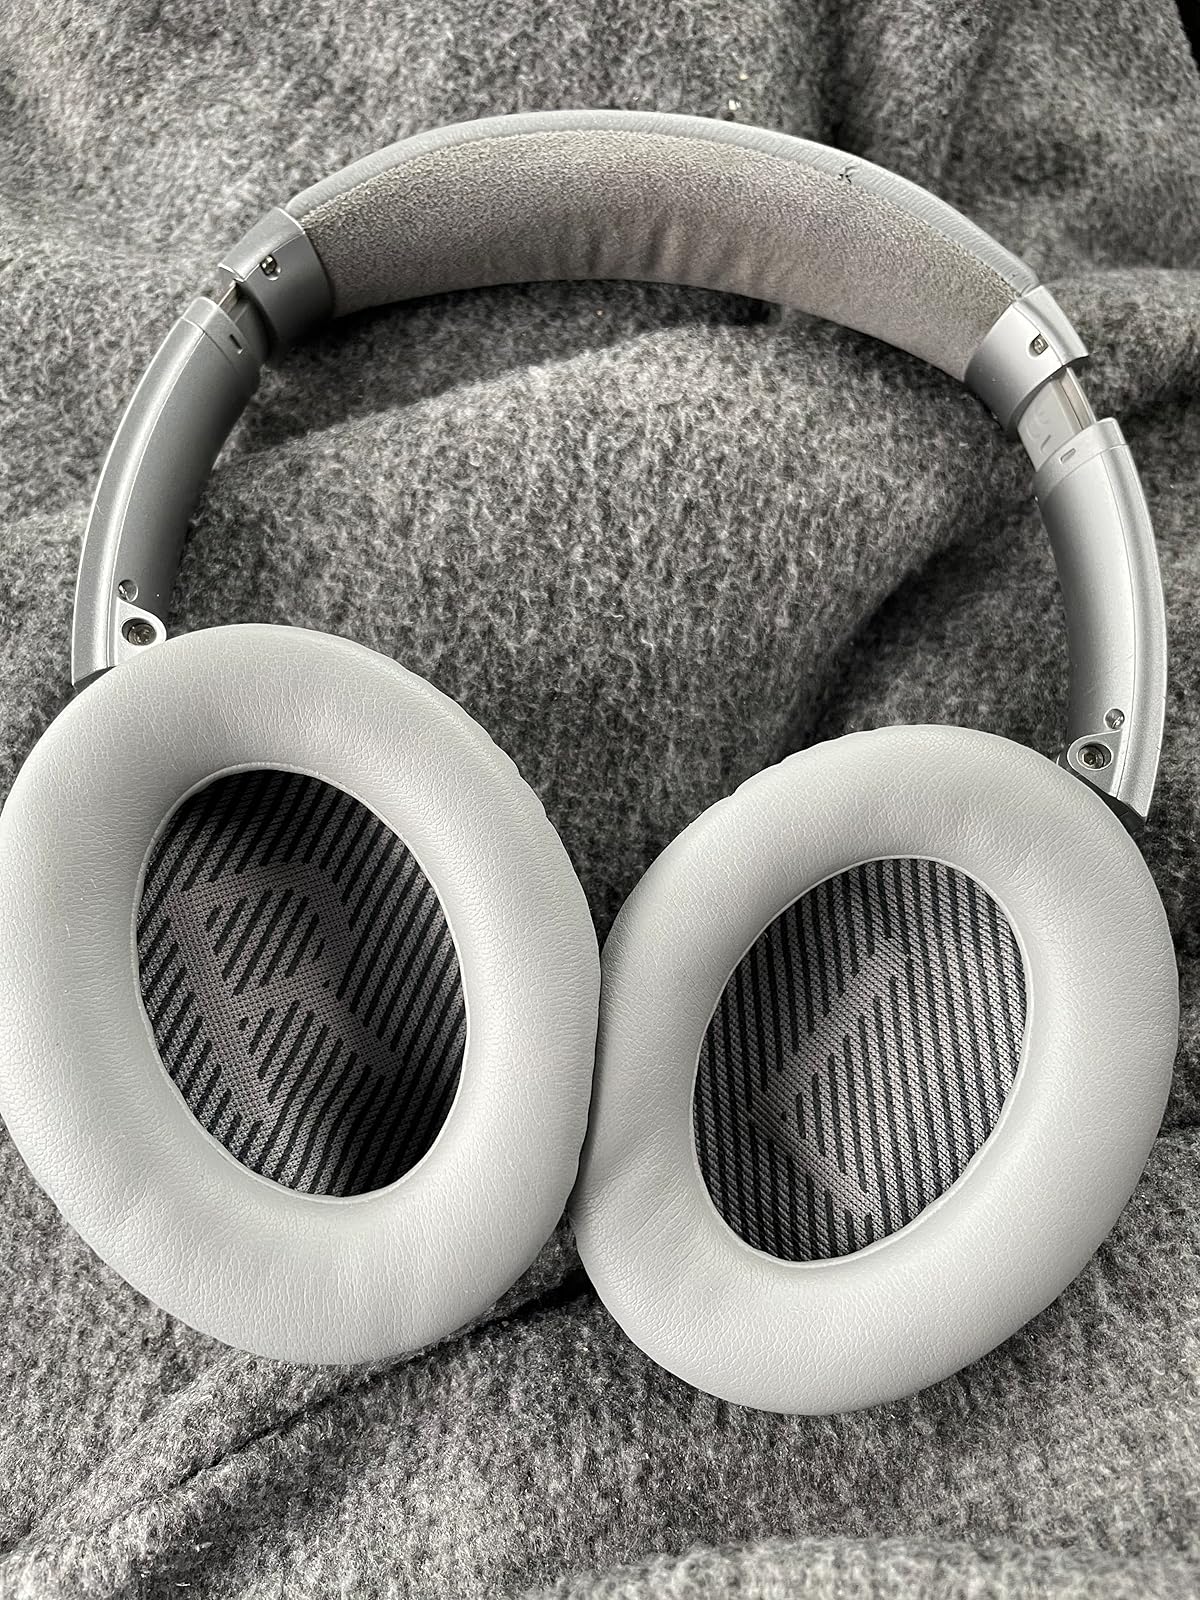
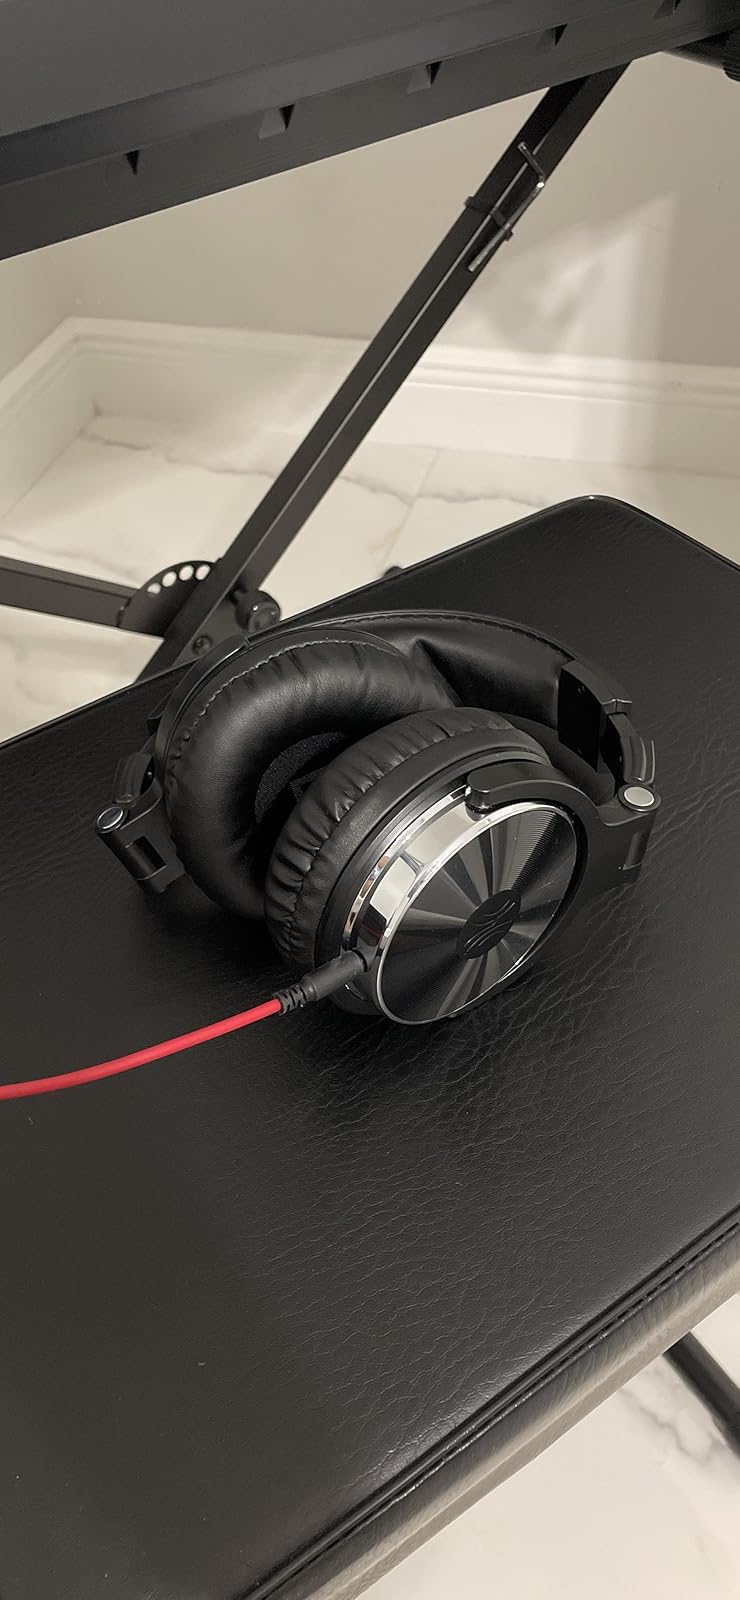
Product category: headphones
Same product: no